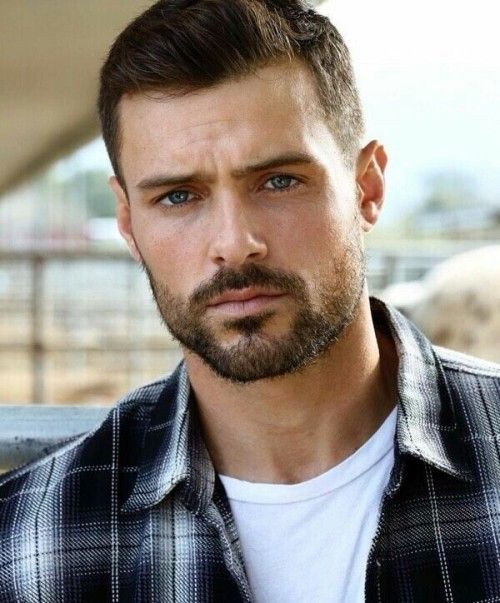
Gender: men